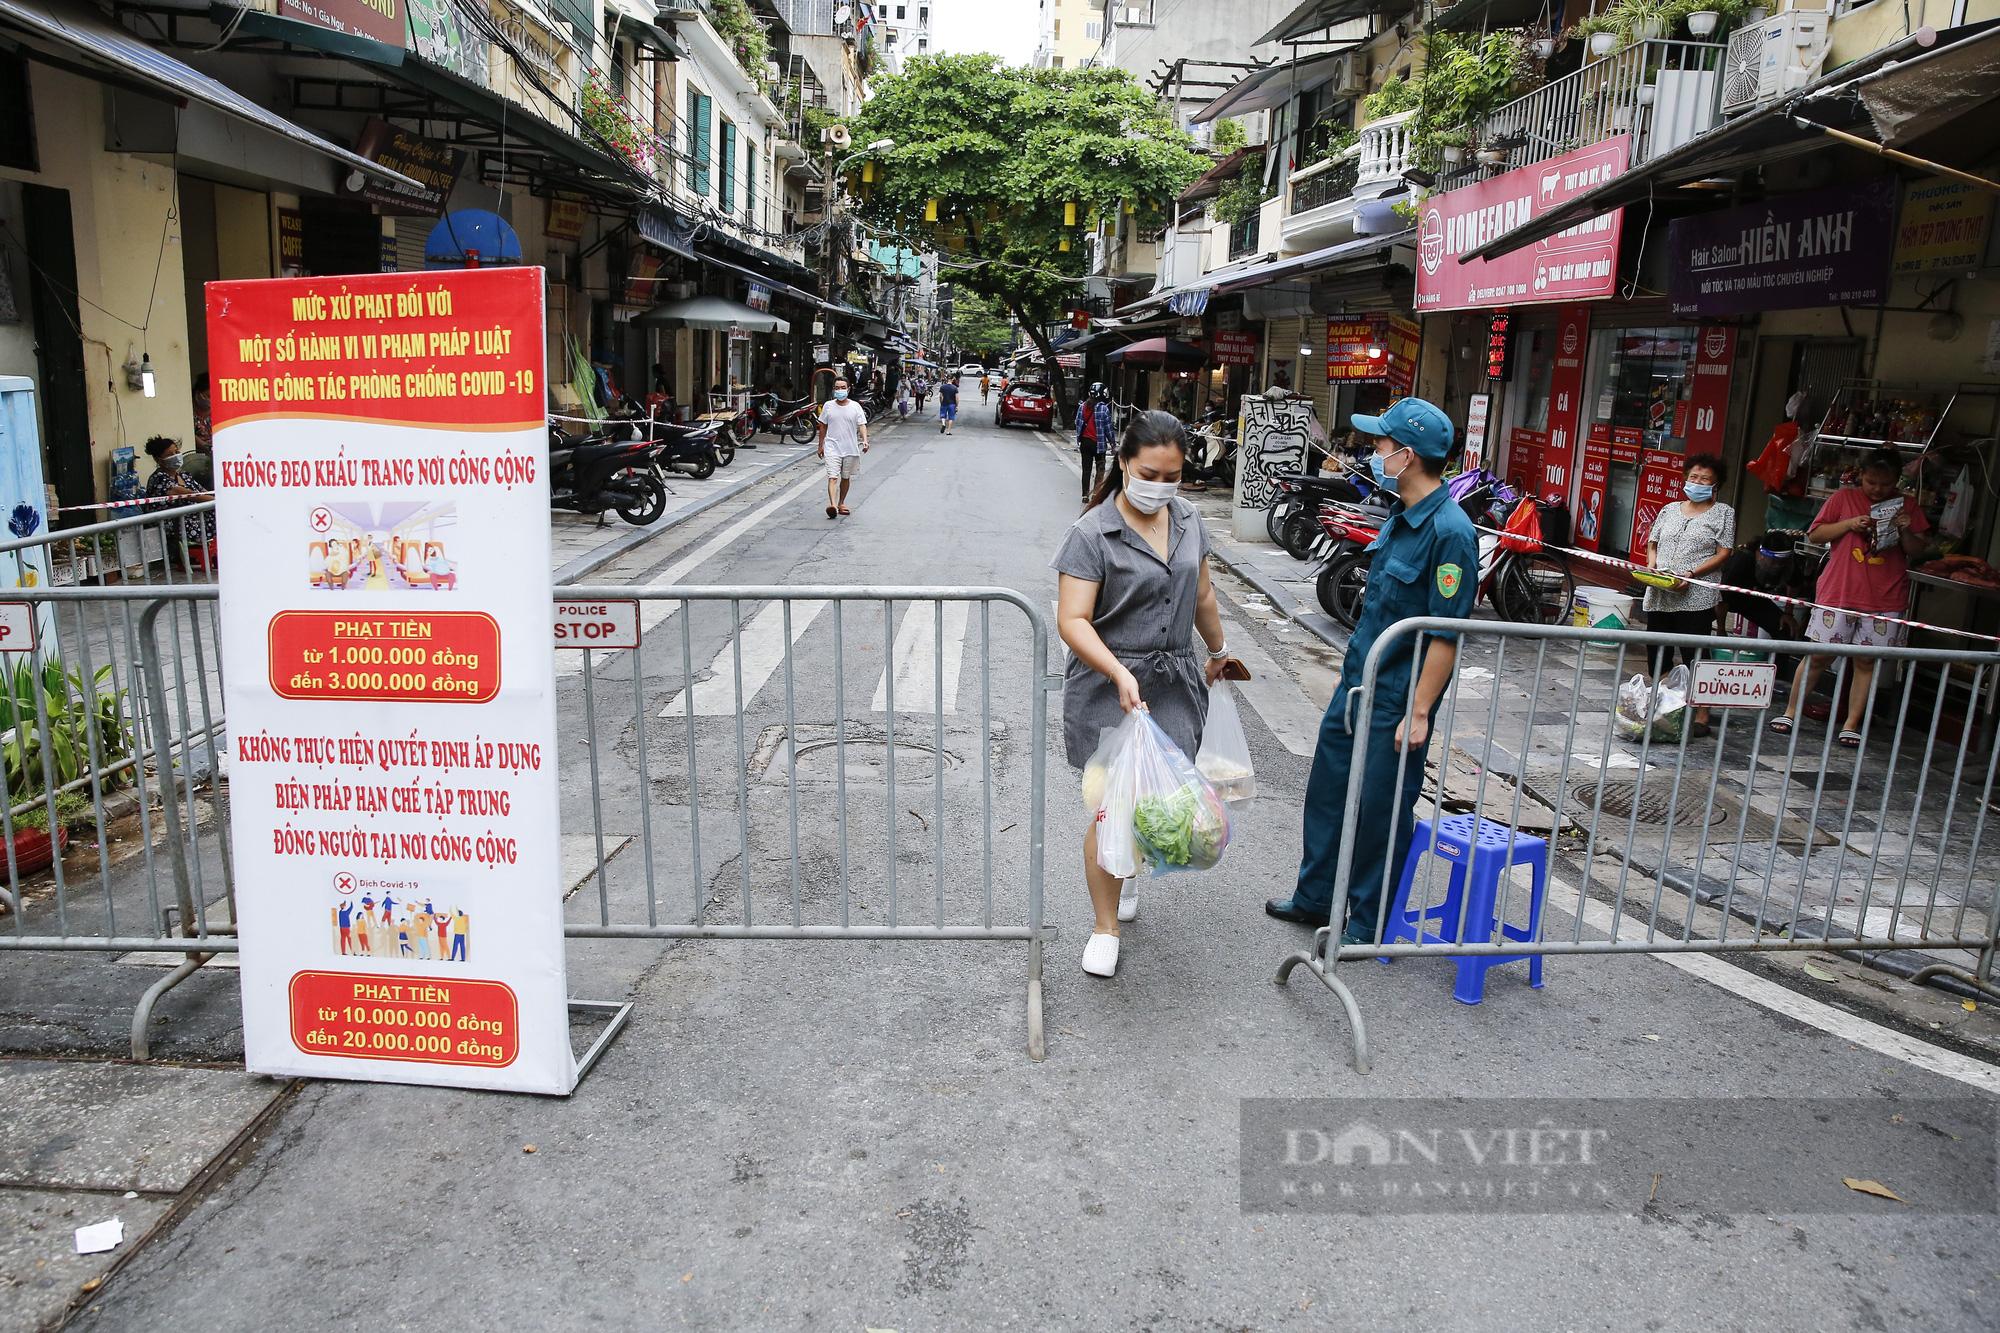
có một anh dân quân đứng ở bên người phụ nữ mặc đồ màu xám